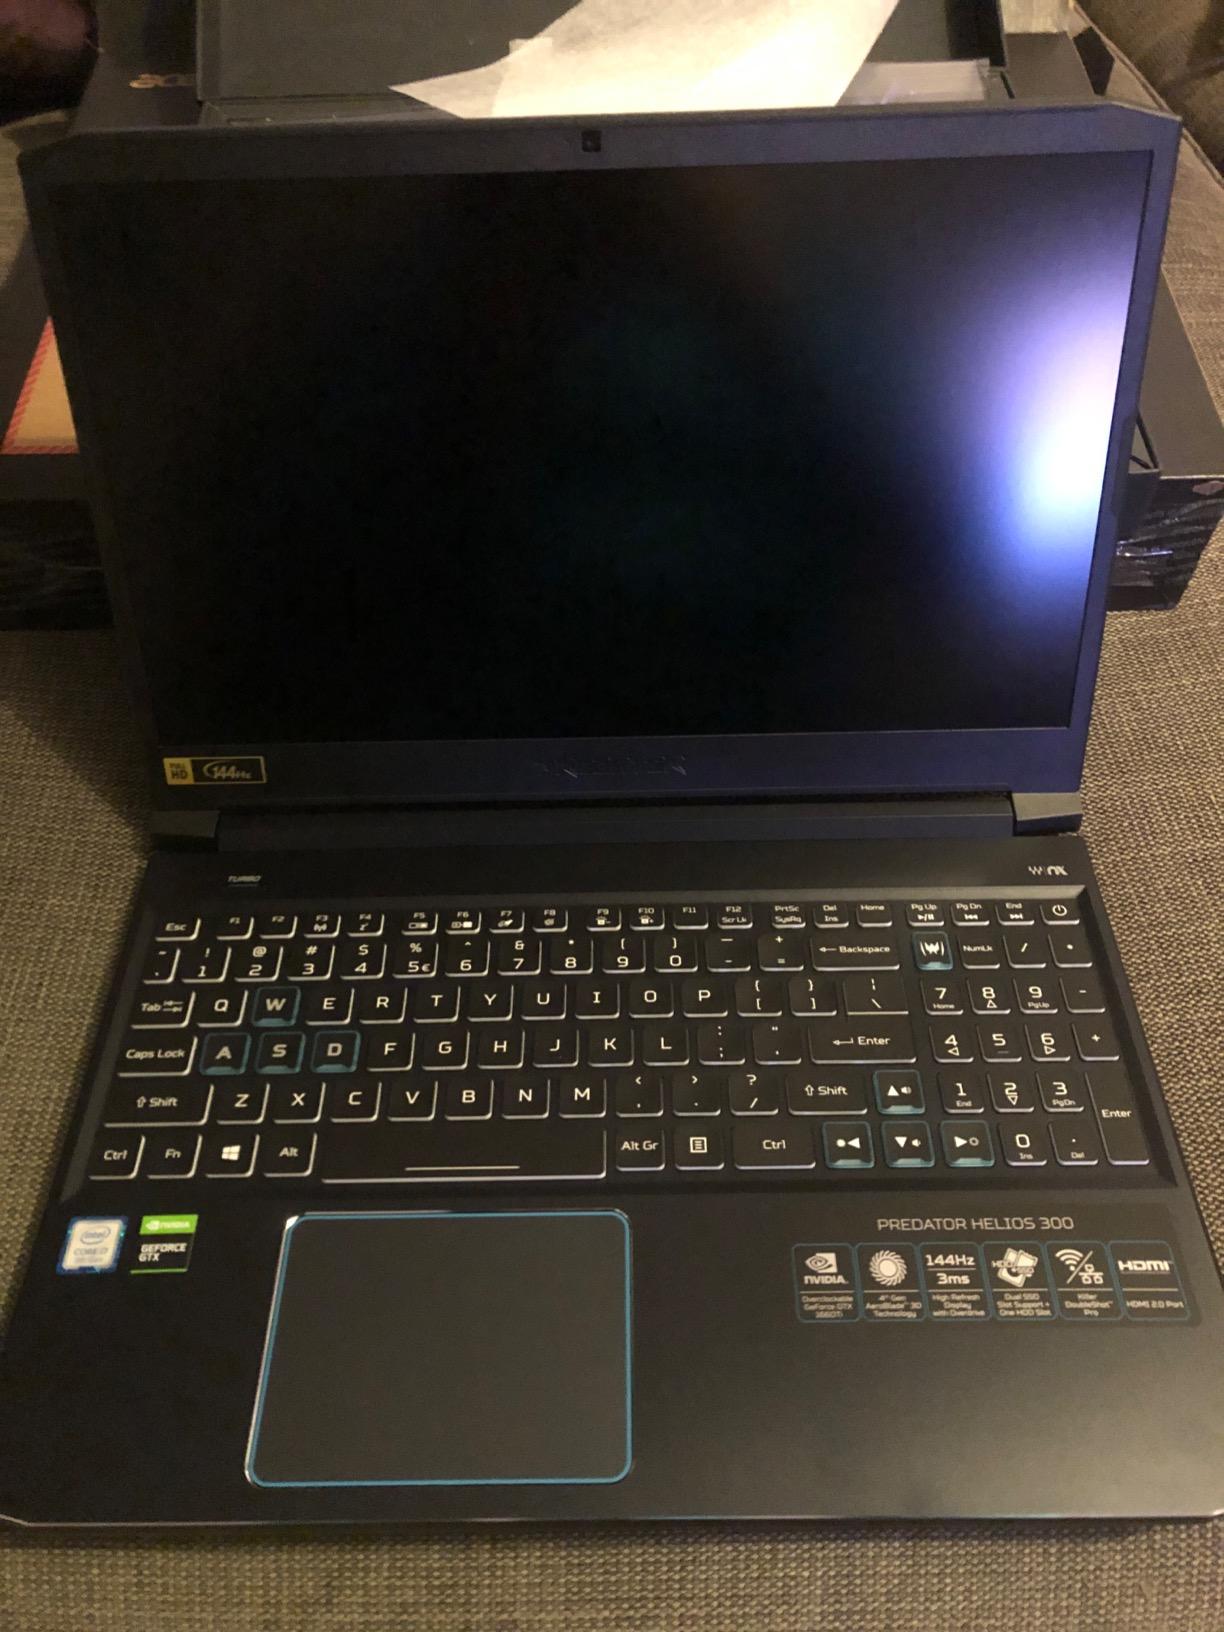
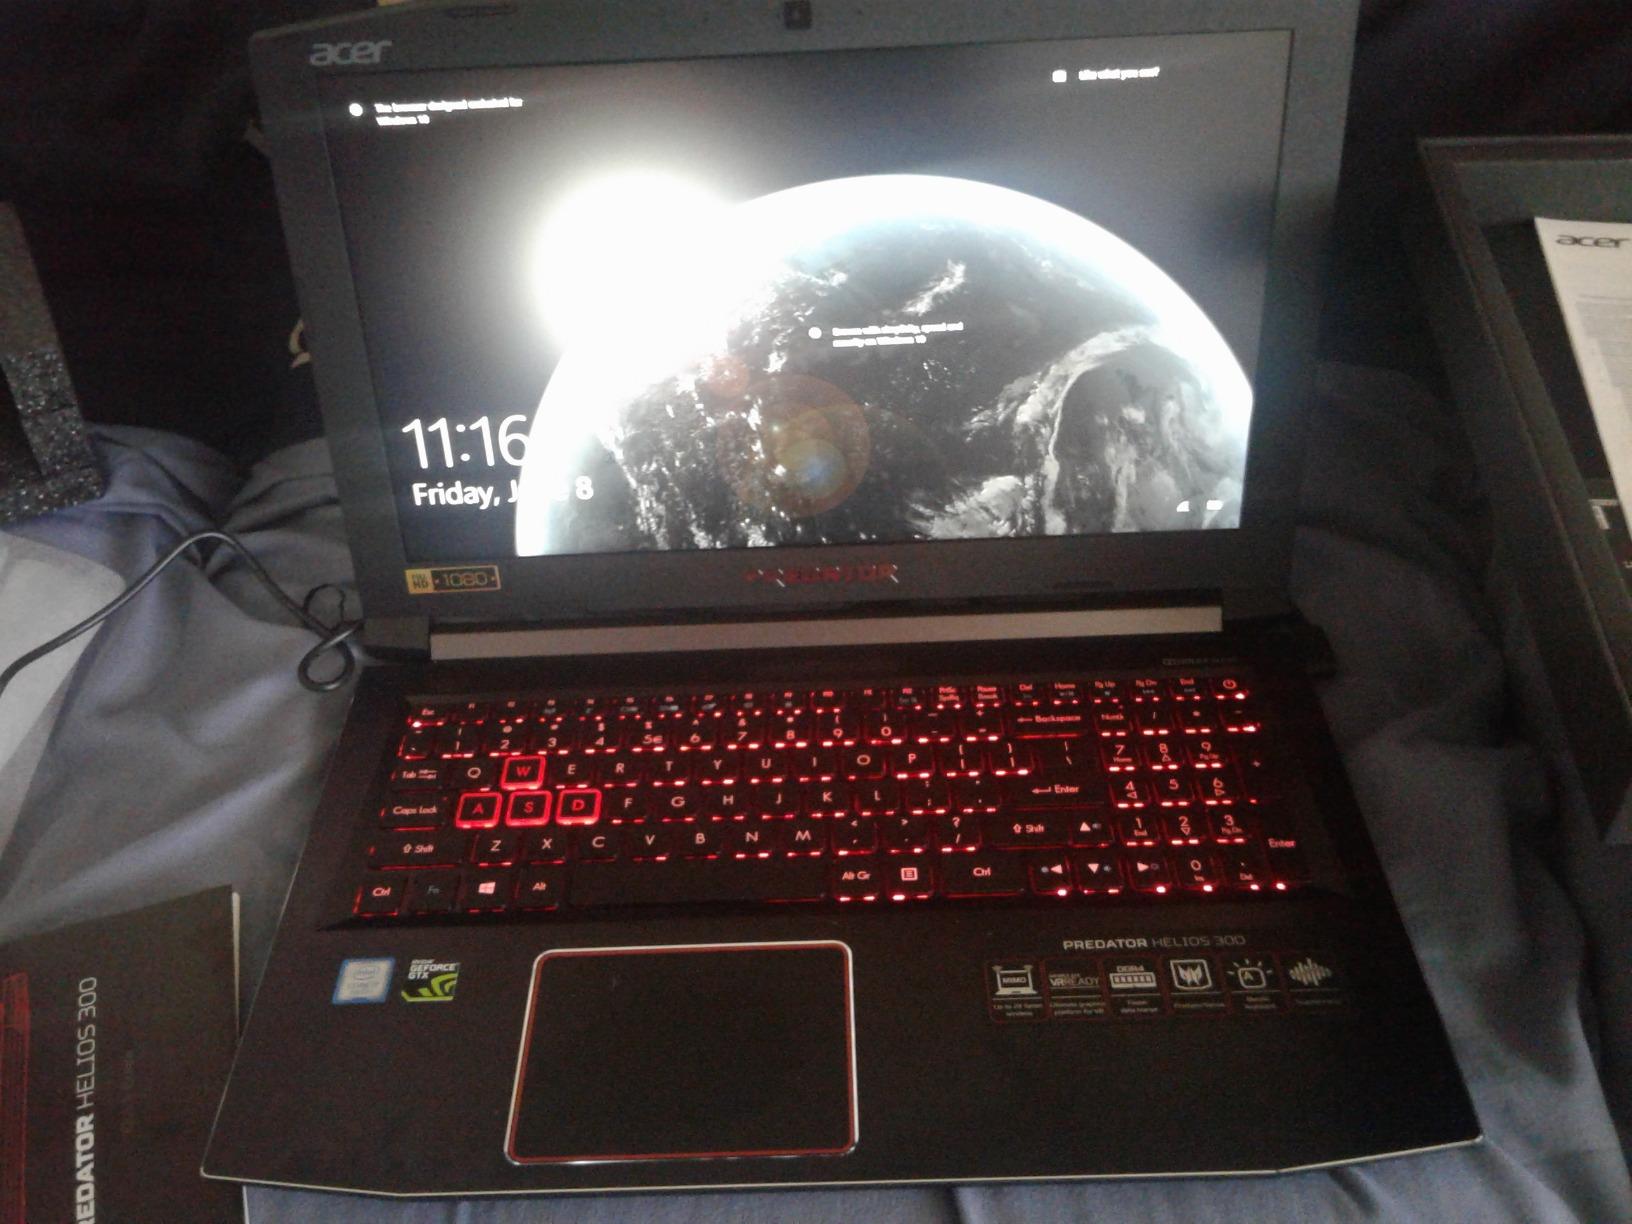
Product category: laptop
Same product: no